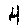
Label: 4